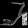
Label: Sandal